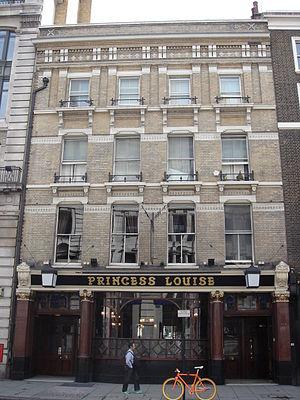
Il existe en Angleterre plus de 20 000 bâtiments classés Grade II *. Cette page est une liste de ces bâtiments du borough londonien de Camden.